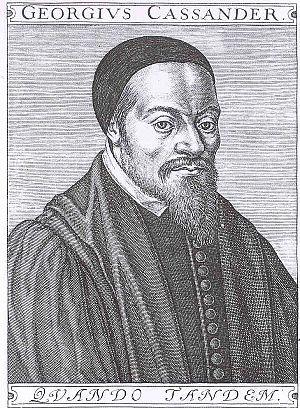
Georges Cassander, né le 15 août 1513 à Pittem, mort le 3 février 1566 à Cologne, est un humaniste et théologien flamand, défenseur, à la suite d'Érasme, de l'irénisme en matière de religion.